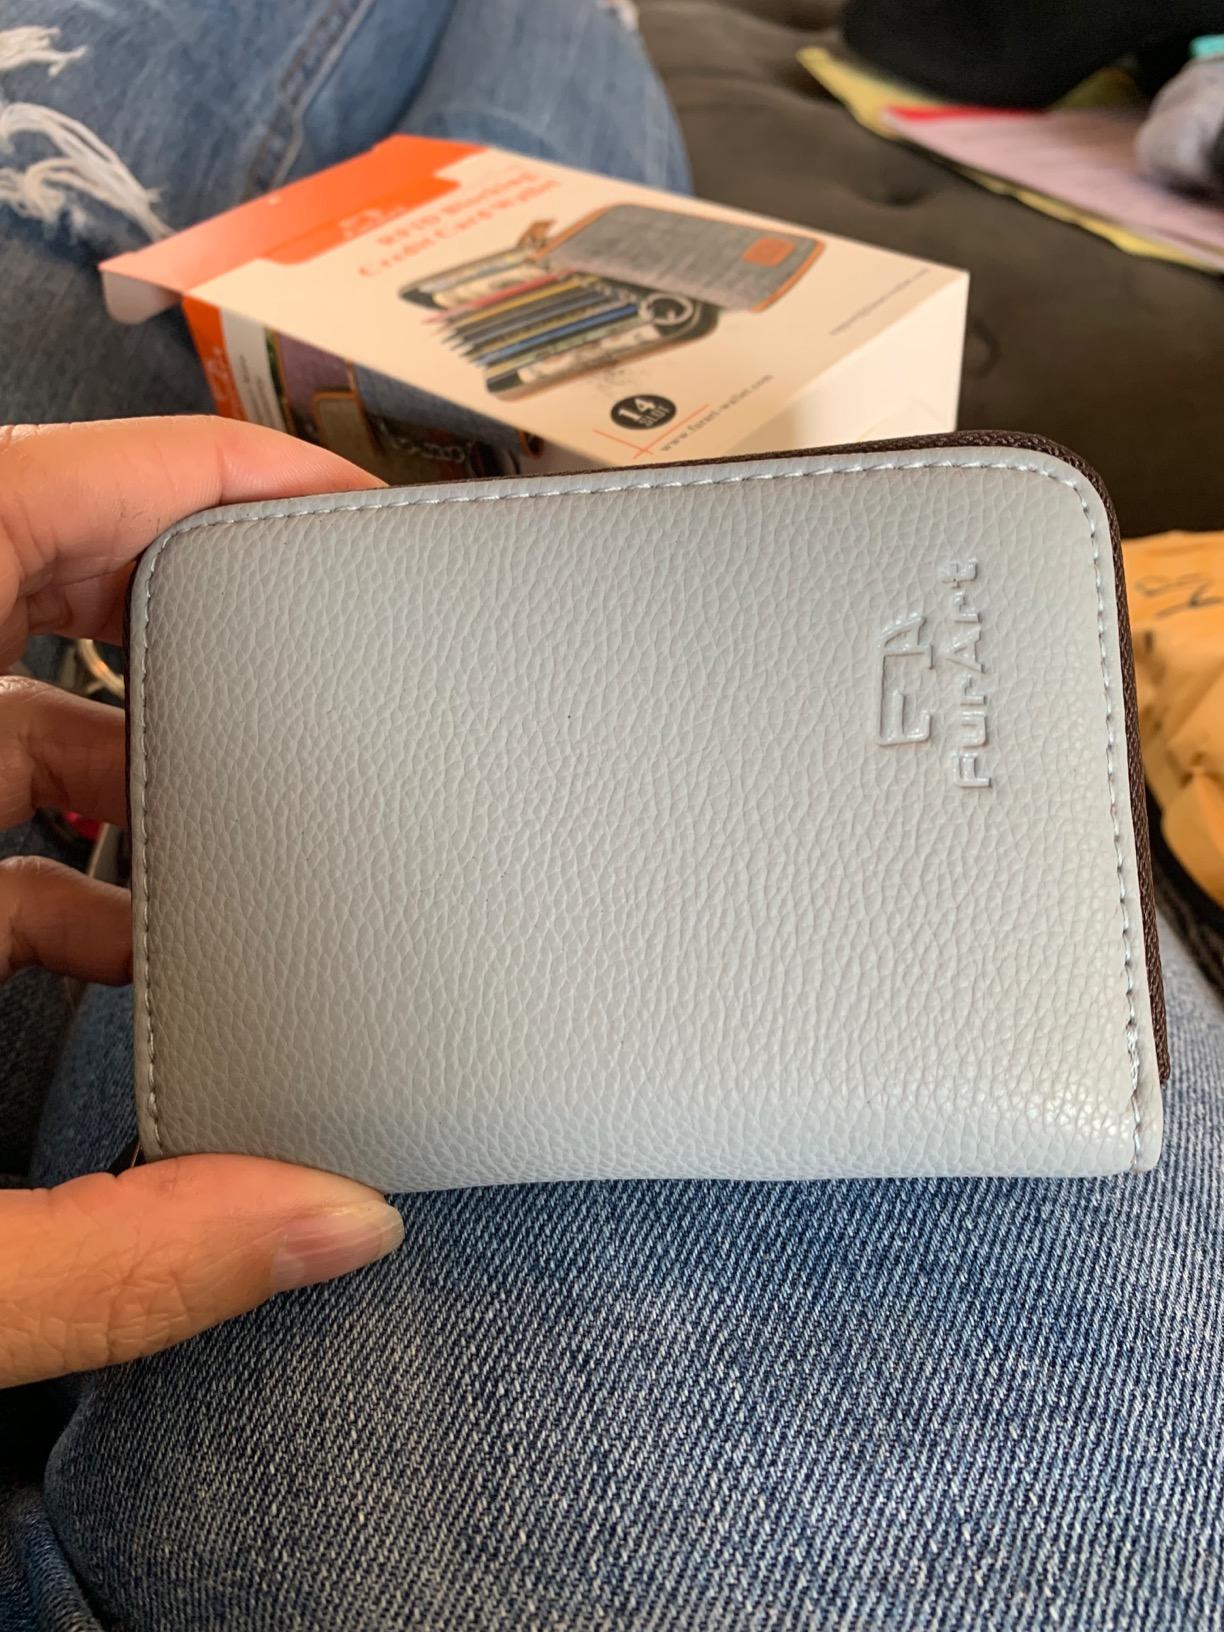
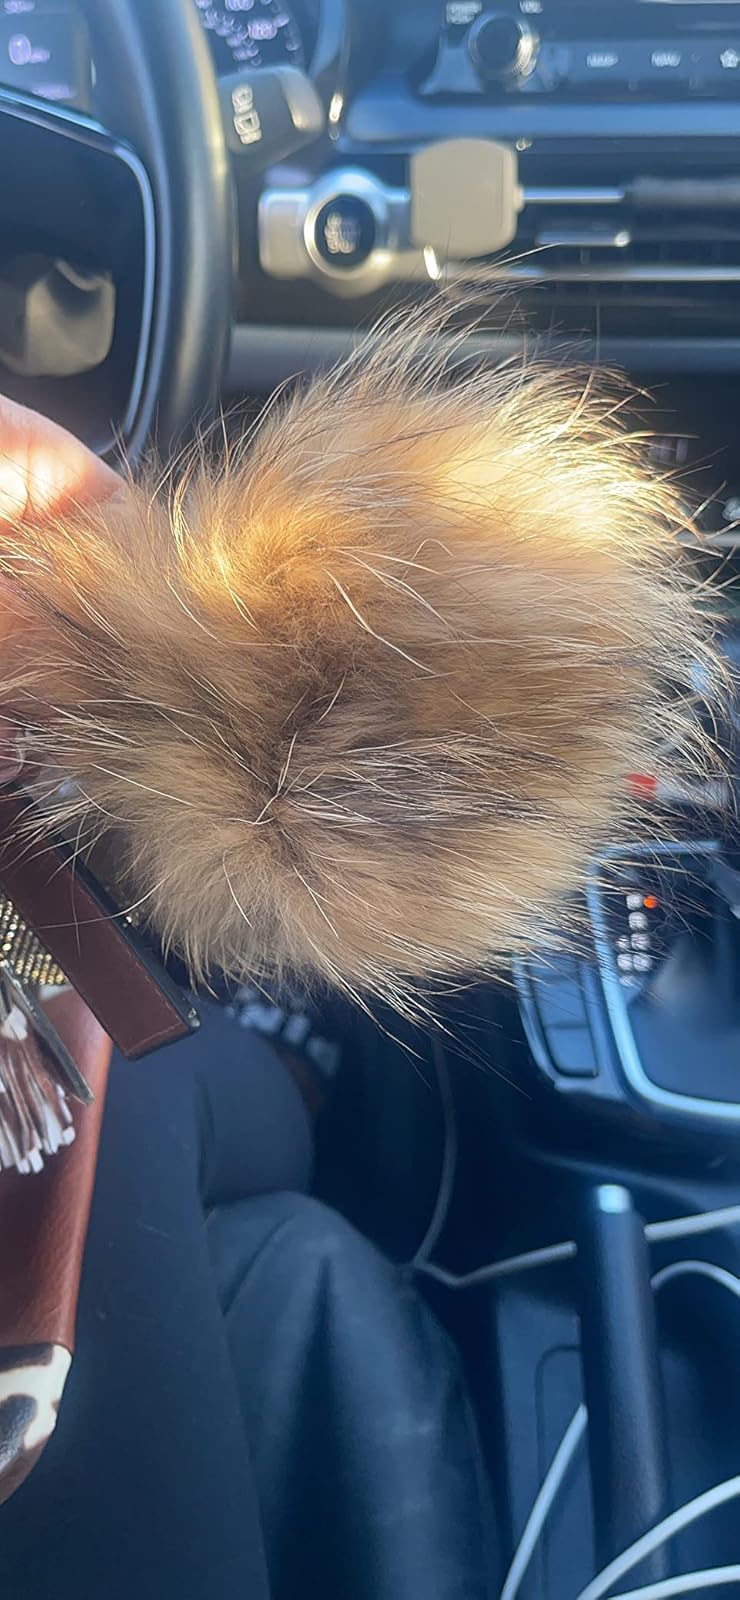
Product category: accessories_keychain
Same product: no